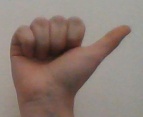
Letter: dhad